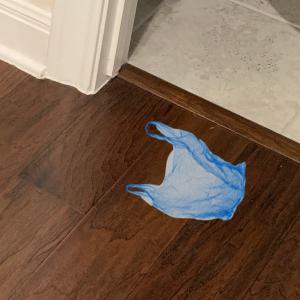
Label: plasticbags